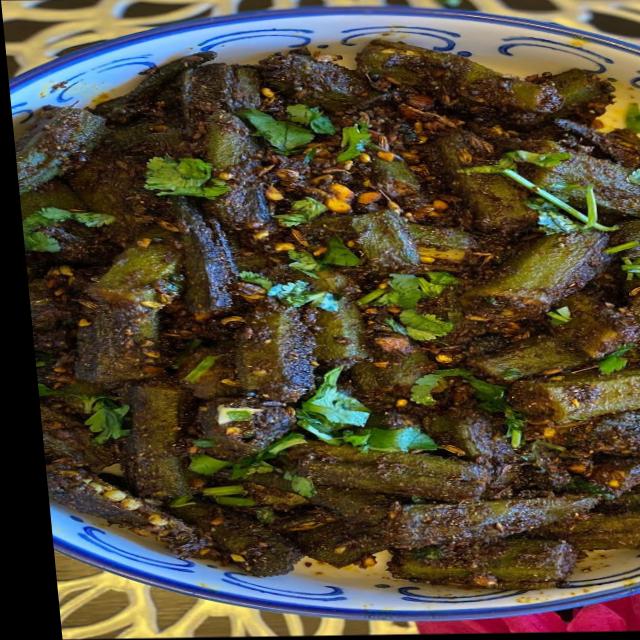
Dish: bhindi_masala